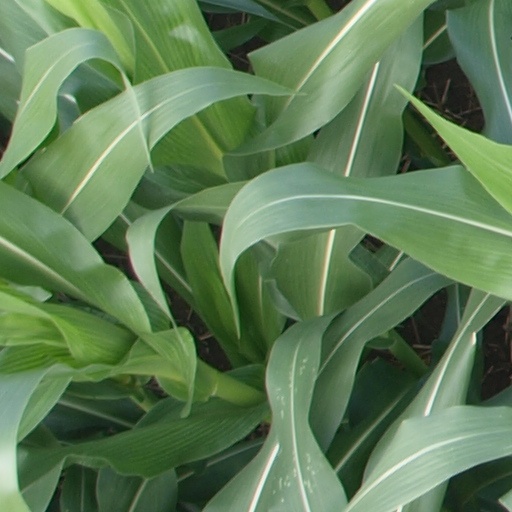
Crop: maize; corn